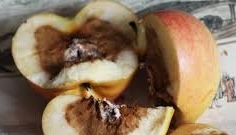
Label: trash